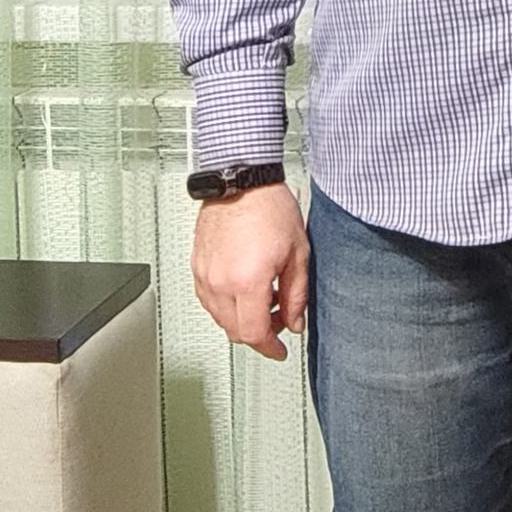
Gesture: no_gesture